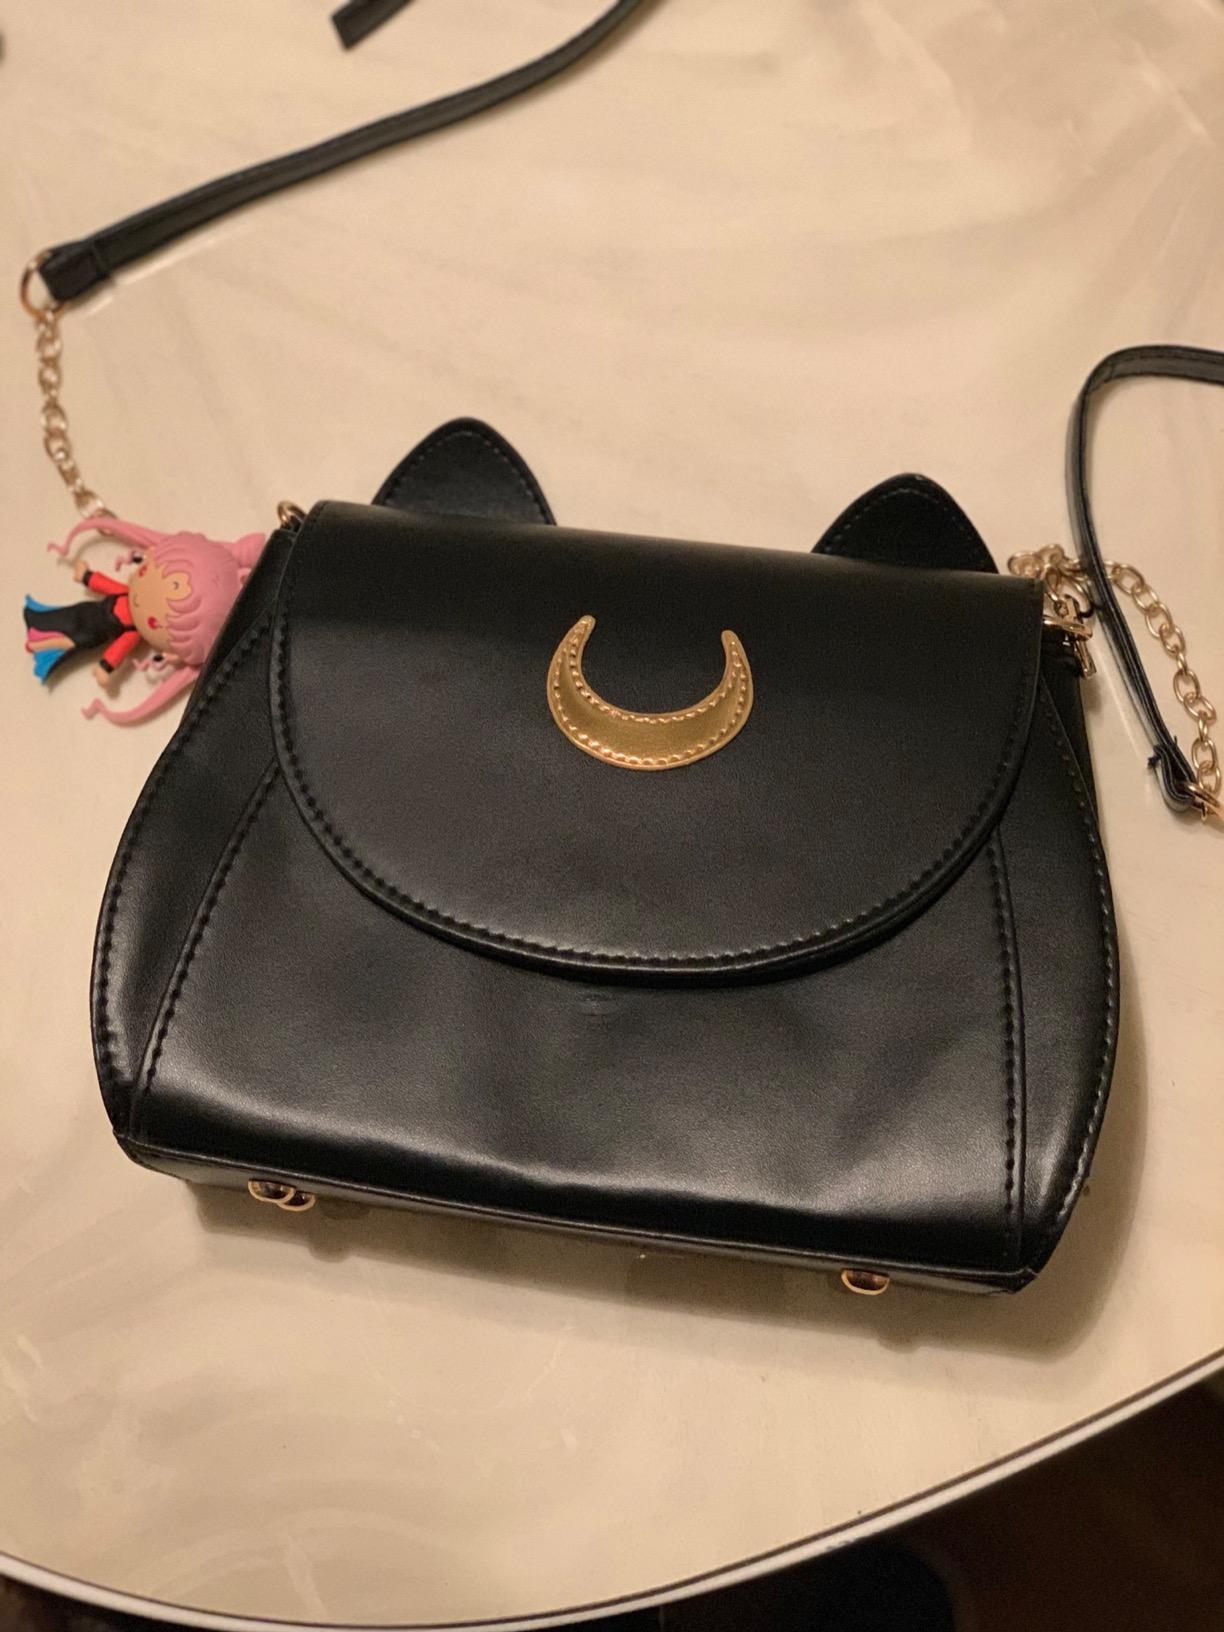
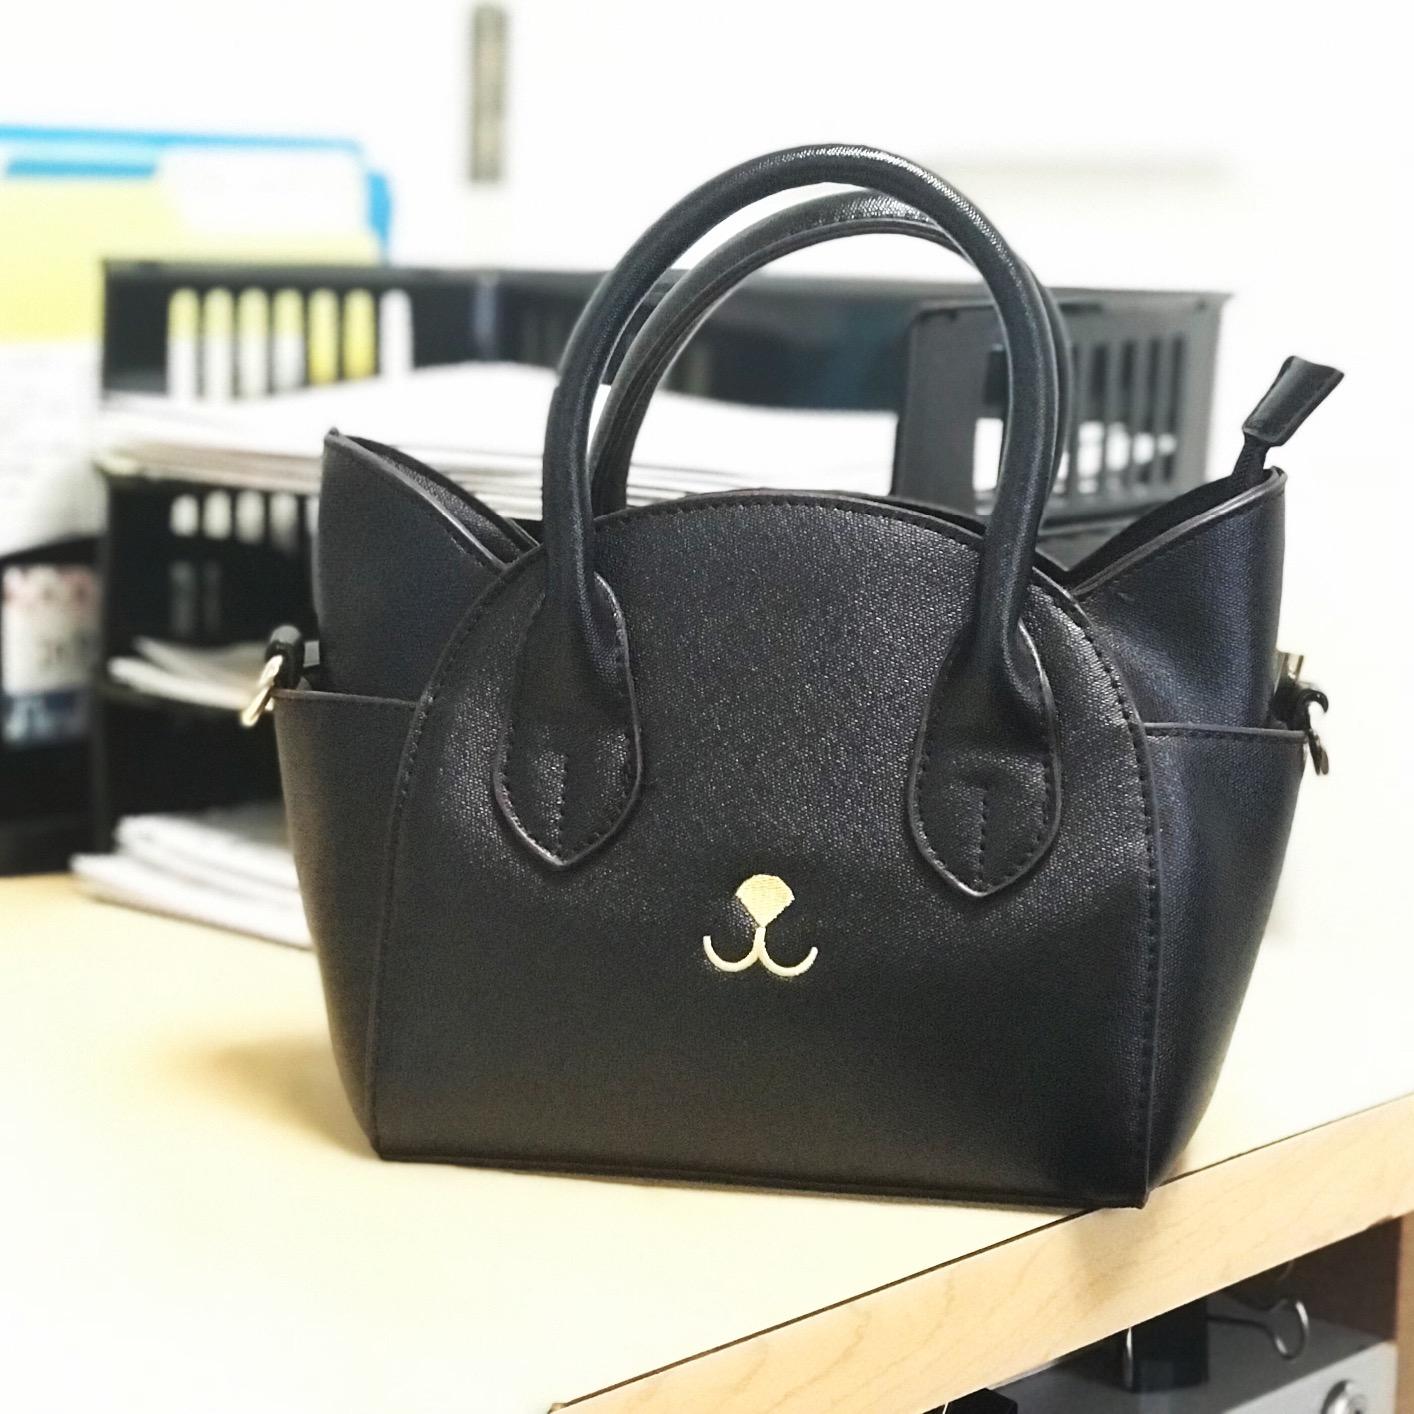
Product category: accessories_handbag
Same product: no